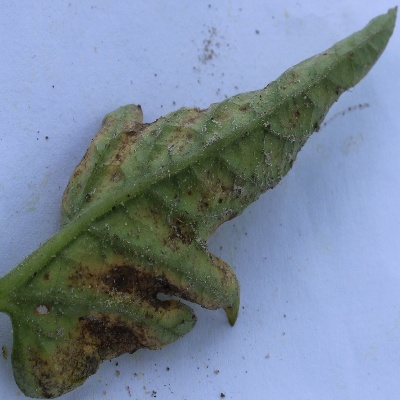
Crop: Tomato
Condition: leaf blight